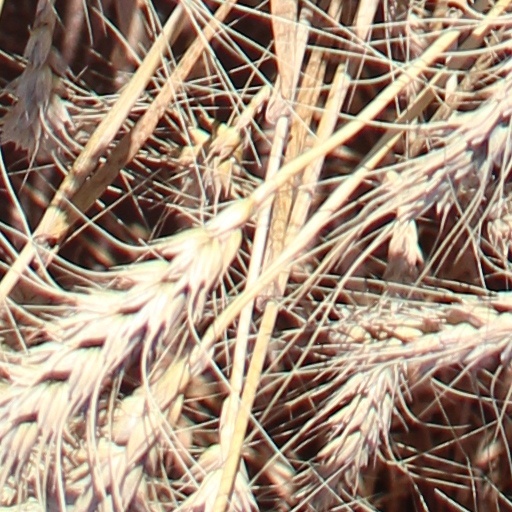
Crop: wheat